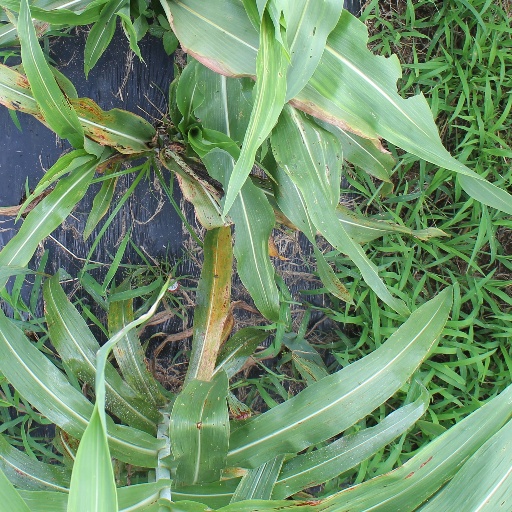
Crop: sorghum